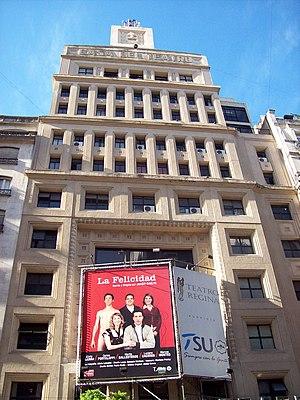
Buenos Aires [bɥenɔz‿ɛʁ] est la capitale et la ville la plus importante de l'Argentine. Les projections pour 2015 établies en 2005 estiment la population de la ville à 3 090 900 habitants. Son agglomération urbaine, le Grand Buenos Aires, compte 14 500 000 habitants. Les habitants sont appelés « Portègnes » ou « Buenos-Airiens », nom aussi donné aux habitants de la province de Buenos Aires dont ne fait pas partie la capitale fédérale. Ils sont pour la plupart d’origine espagnole ou italienne et la religion prépondérante est le catholicisme.